Pacific Coast Highway station (J Line)

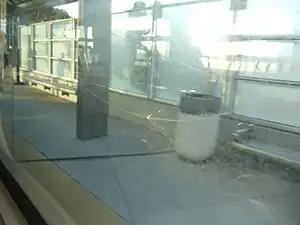
Pacific Coast Highway station platform

Pacific Coast Highway station is a elevated busway station on the J Line of the Los Angeles Metro Busway system. The station is located on the shoulder of Interstate 110 at its intersection with Pacific Coast Highway, after which the station is named, in Los Angeles County, California.